Buzz Lightyear of Star Command

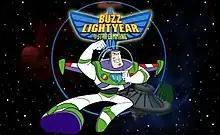
Opening title card

Buzz Lightyear of Star Command is an American animated science fiction comedy television series produced by Walt Disney Television Animation and Pixar Animation Studios. It is a spin-off of Pixar's "Toy Story" franchise and presents a fictionalized account of the in-universe character Buzz Lightyear. The series was preceded by the direct-to-video film "," and aired on ABC and UPN from October 2, 2000, to January 13, 2001, as part of Disney's One Saturday Morning and Disney's One Too programming blocks, respectively. While the series is 2D animated, Pixar animated the CGI opening title sequence at the beginning of each episode. The program was animated by Walt Disney Animation Japan, Tama Productions, Sunwoo Entertainment, Sunmin Image Pictures, Sae Hahn Productions, Hana Animation, Jade Animation, Wang Film Productions and Toon City.